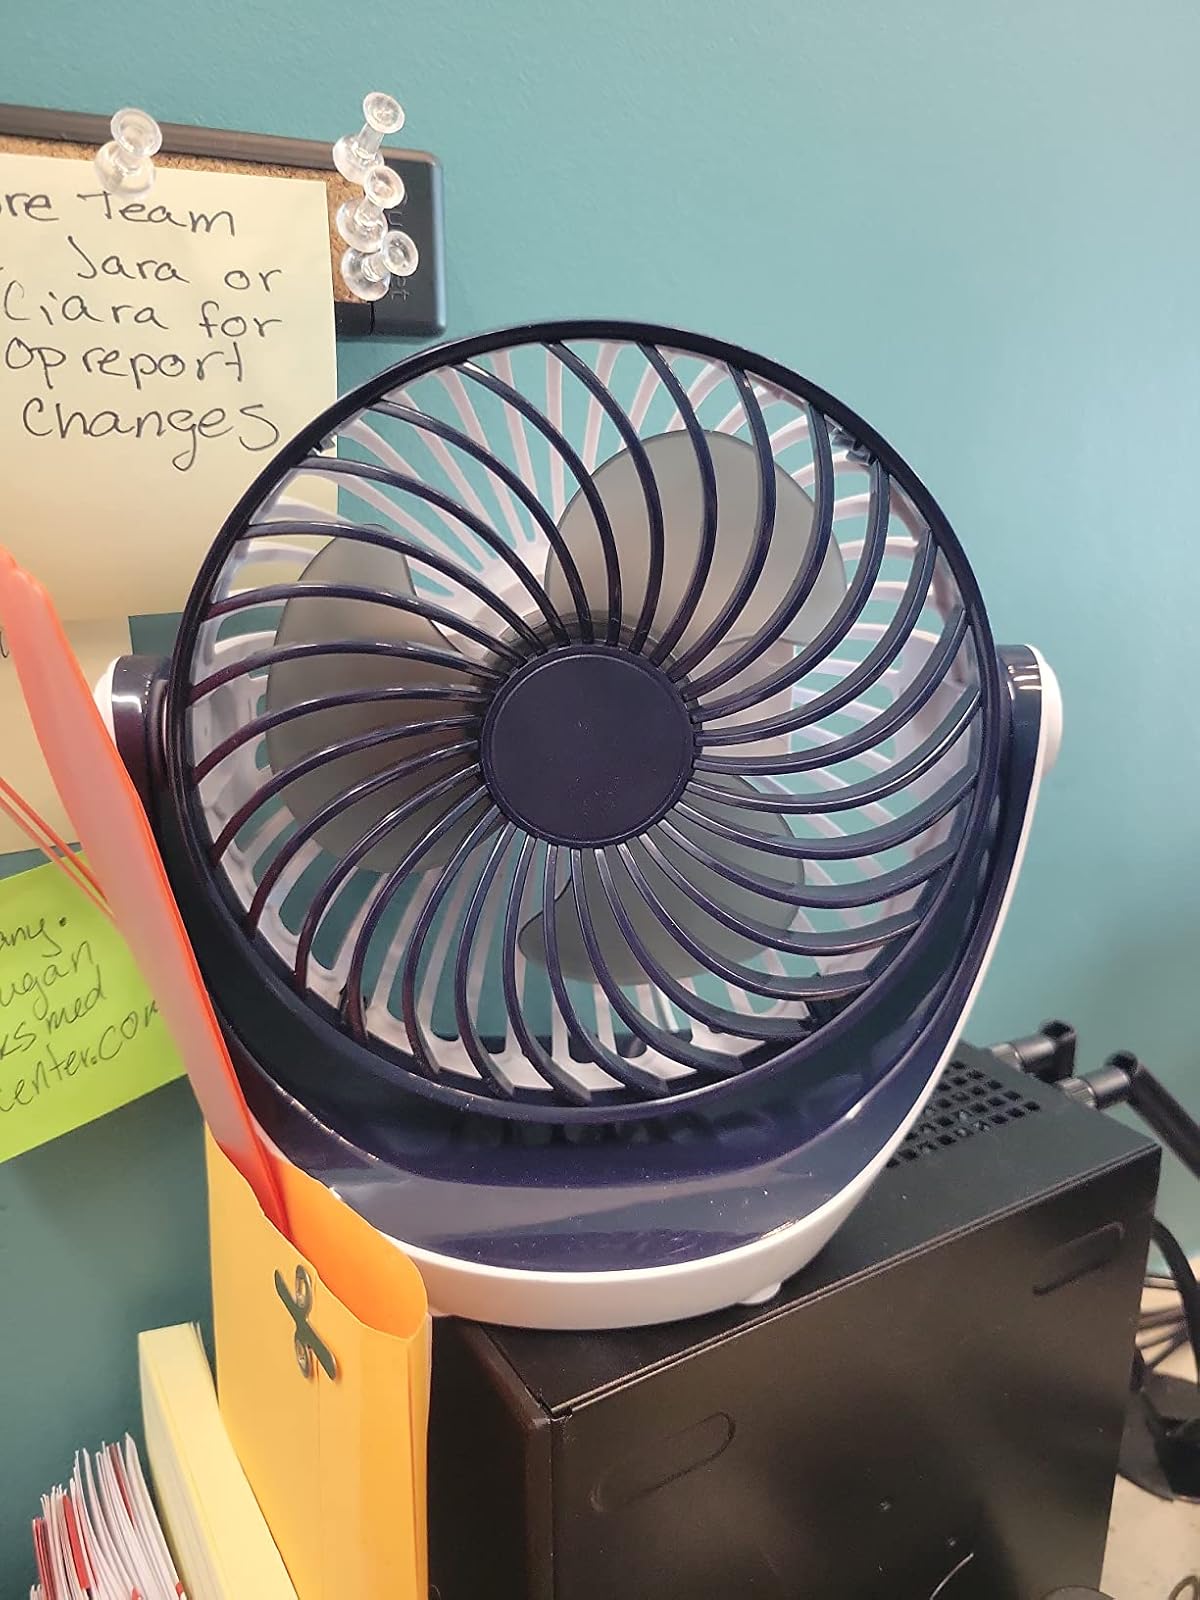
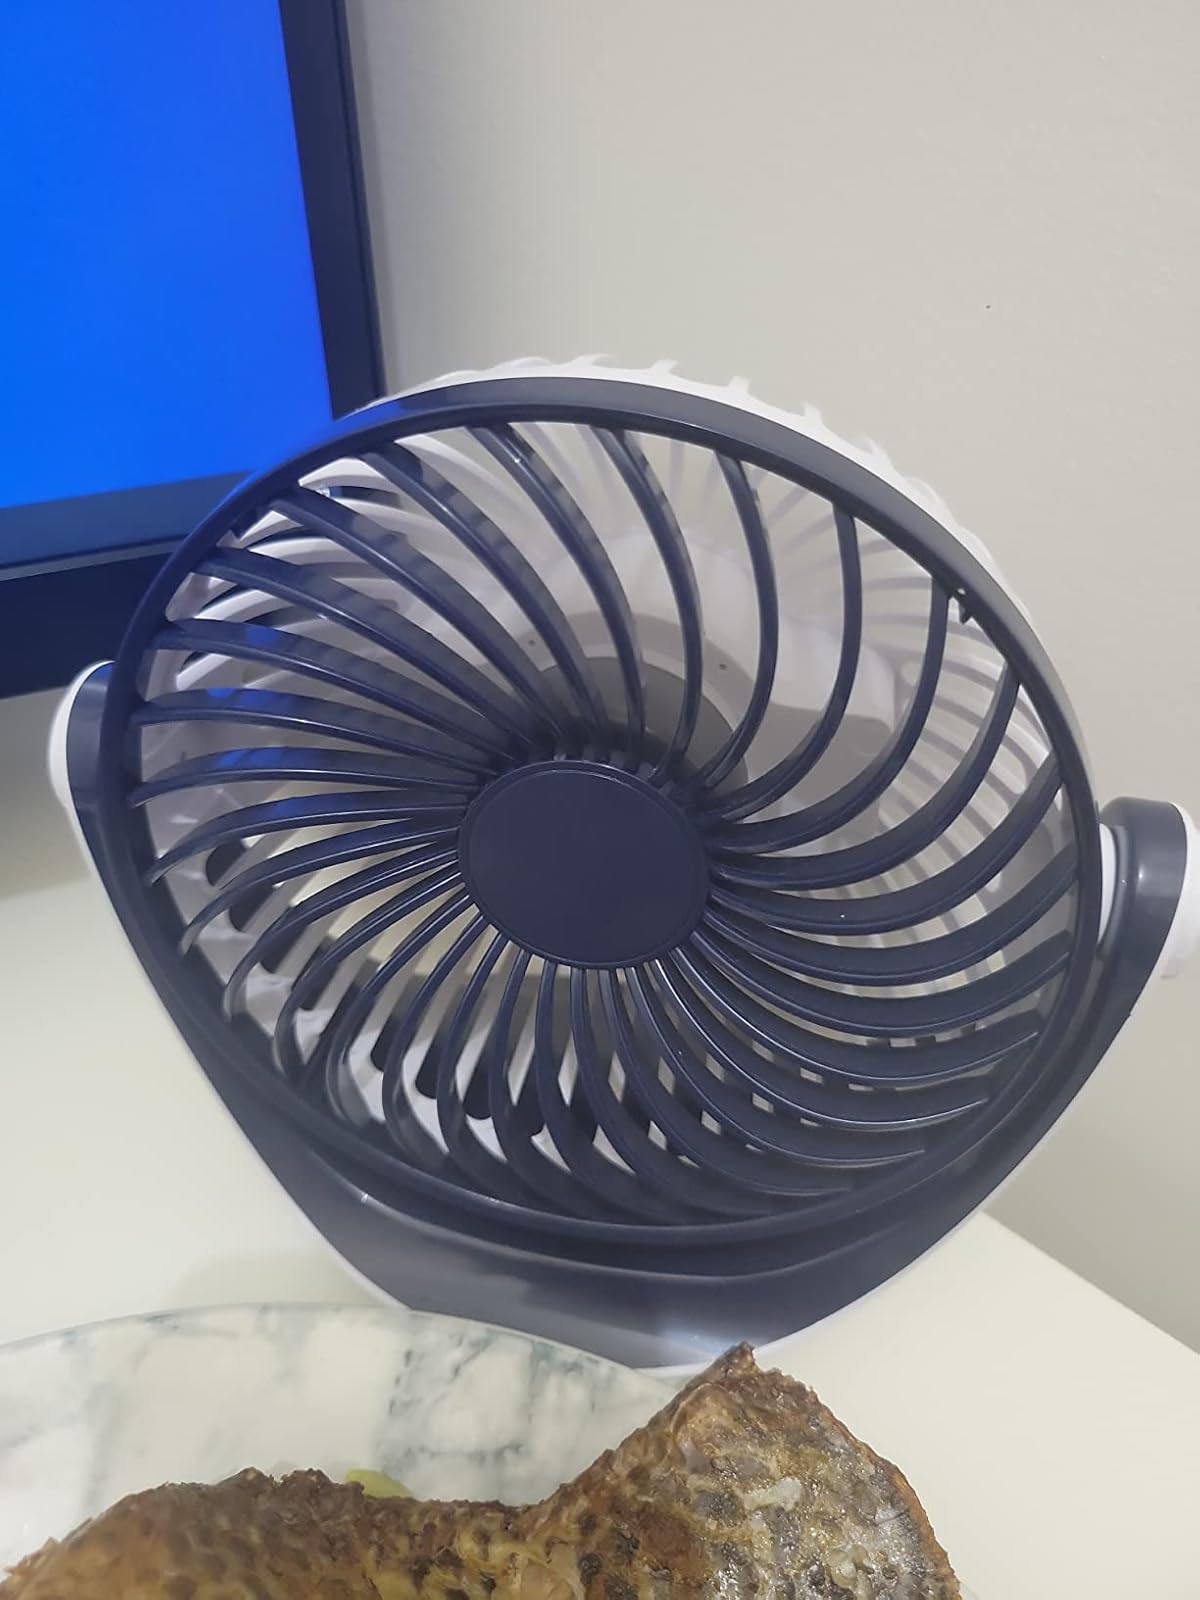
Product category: fan
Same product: yes